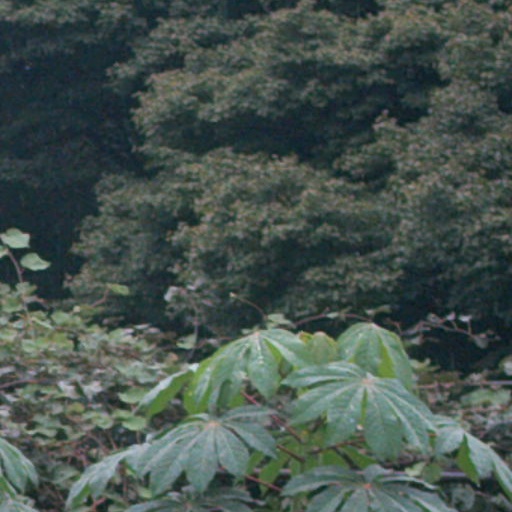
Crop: cassava